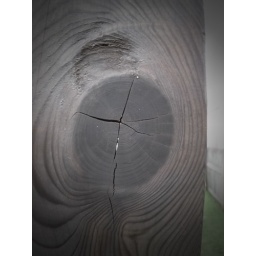
Pinhole shot of a knot on the fence around our house on a rainy day.